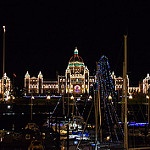
Scene: Outdoor